Fujioka, Gunma

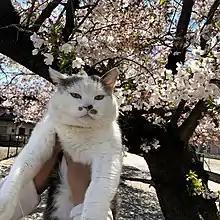
This photo shows a cat with a cherry blossom tree in the background during the spring season in Fujioka.

Fujioka is located on the southern border of Gunma Prefecture, bordered by Saitama Prefecture to the south.